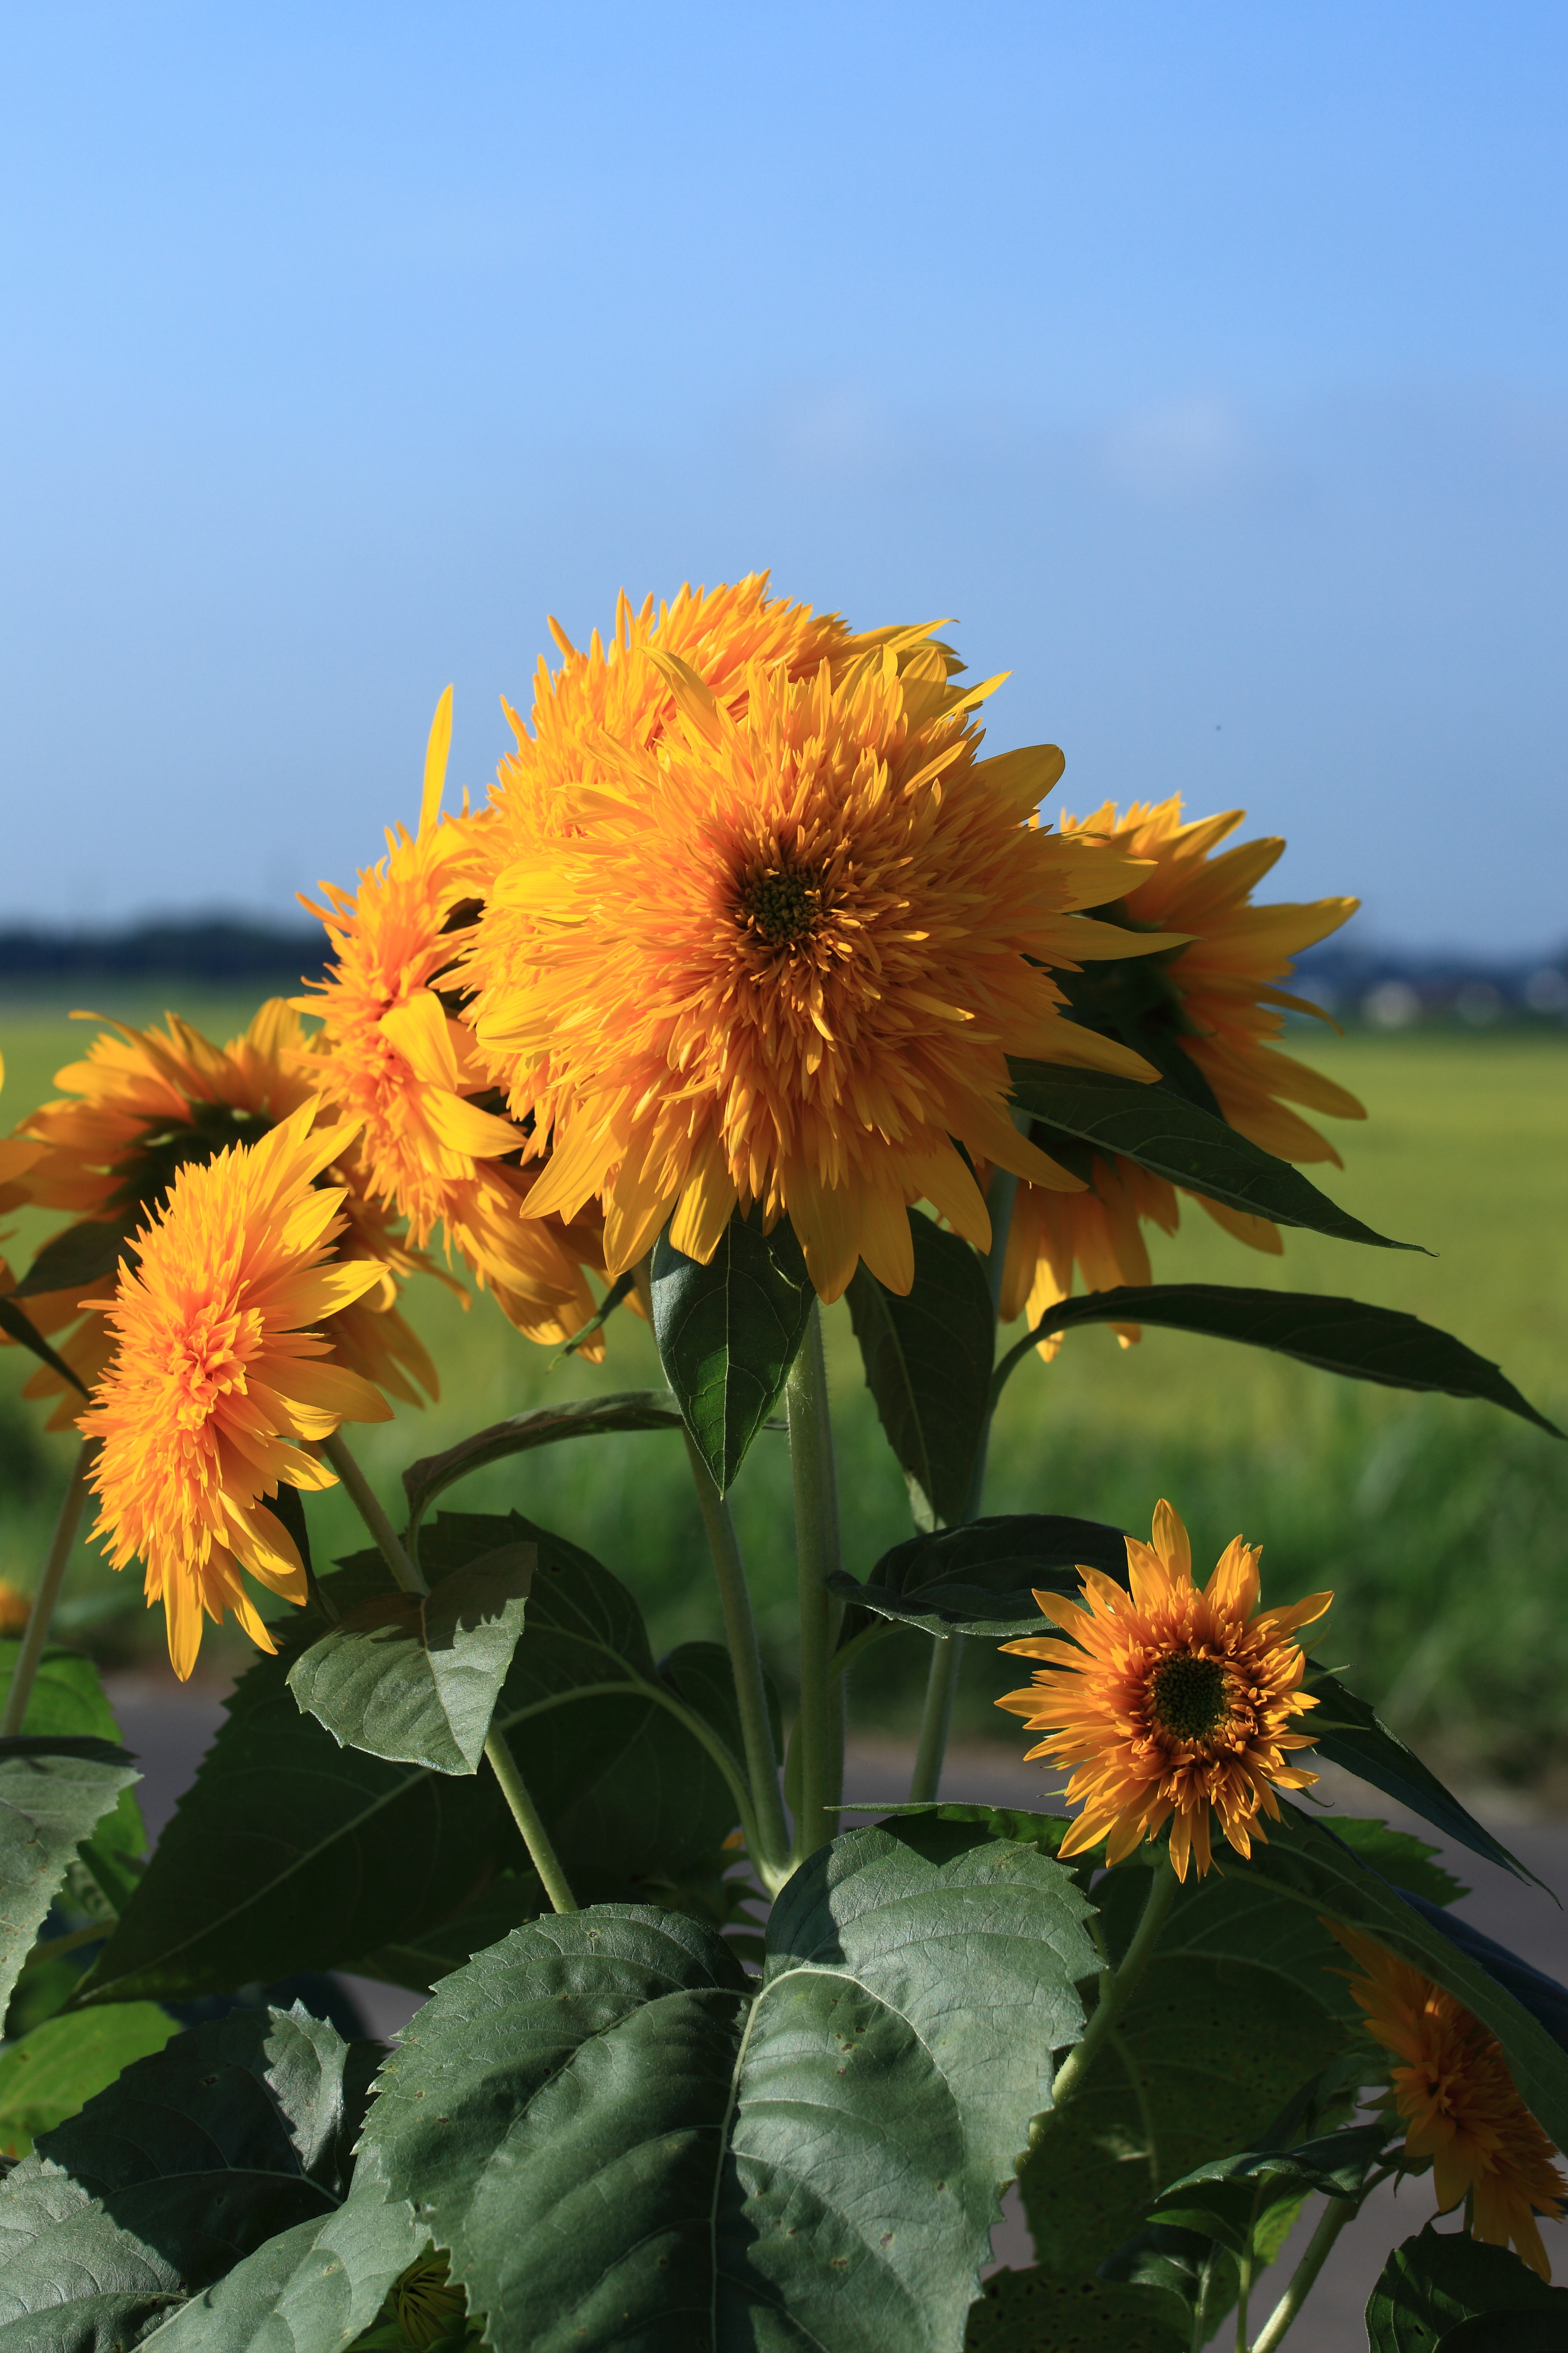
plant, field, prairie, flower, petal, high, botany, yellow, flora, sunflower, wildflower, helianthus, 5d, hires, markii, hi, res, resolution, flowering plant, daisy family, asterales, sunflower seed, annual plant, land plant